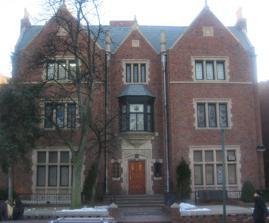
Building: 770 Eastern Parkway
Country: United States of America
Year built: 1940
Lubavitch World Headquarters 770 Eastern Parkway Agudas Chasidei Chabad Yiddish : 770 איסטערן פארקוויי Religion Affiliation Hasidic Judaism Rite Nusach Ari Ecclesiastical or organizational status Synagogue Chabad Headquarters Ownership Merkos L'Inyonei Chinuch Agudas Chasidei Chabad Year consecrated 1940 ( 5700 ) Status Active Location Location 770 Eastern Parkway , Crown Heights , Brooklyn , New York City , New York Country United States Location in New York City Geographic coordinates 40°40′08″N 73°56′34″W / 40.669021°N 73.942870°W / 40.669021; -73.942870 Architecture Architect(s) Edwin Kline Type Residence and synagogue Style Collegiate Gothic Revival Founder The Previous Lubavitcher Rebbe - Rabbi Yosef Yitzchok Schneersohn Completed 1920 Part of a series on Chabad Rebbes Shneur Zalman of Liadi ( Alter Rebbe ) Dovber Schneuri ( Mitteler Rebbe ) Menachem M. Schneersohn ( Tzemach Tzedek ) Shmuel Schneersohn ( Maharash ) Sholom Dovber Schneersohn ( Rashab ) Yosef Yitzchak Schneersohn ( Rayatz ) Menachem M. Schneerson (the Rebbe ) Places and landmarks Crown Heights 770 Chabad library JCM Ohel Kfar Chabad Lyubavichi Nariman House Shikun Chabad Holidays 1, 10, 19 Kislev 10, 22 Shevat 11 Nissan 3 , 12-13 Tammuz 20 Av 5 Tevet Organizations Aguch Aleph Chabad.org Chabad on Campus Colel Chabad Friendship Circle Gan Israel JLN Released Time JRA Kehot LYO Machneh Israel Merkos N'shei NCFJE Ohr Avner L'Chaim Society JLI Tzivos Hashem Vaad Harabonim Vaad Hatmimim Yeshivah Centre Schools Bais Chana Beth Rivkah Beth Rivkah Ladies College Hadar Hatorah Lubavitch Senior Girls' School Machon Chana Mayanot Ohel Chana Oholei Torah Ohr Avner RCA Tomchei Tmimim YOEC Yeshivah College YG Texts Ayin Beis Derech Mitzvosecha Hadranim al HaRambam Hatomim Hayom Yom Igrot Kodesh Imrei Binah Likkutei Sichos Likutei Torah/Torah Or Collections of Maamarim Samech Vov Shulchan Aruch HaRav Tanya Tehillat Hashem Toras Chaim Beit Rebbe Practices and concepts Chabad house Chitas Dirah betachtonim Farbrengen Mashpia Nusach Ari Meshichist Mitzvah tank Mivtzoim Niggunim Noahide laws Public menorah Seder hishtalshelus Shaliach Chabad offshoots Strashelye Kopust Liadi Niezhin Avrutch Malachim v t e 770 Eastern Parkway ( Yiddish : 770 איסטערן פארקוויי ), also known as " 770 " ("Seven Seventy"), is the street address of the World Headquarters of the Chabad-Lubavitch Hasidic movement , located on Eastern Parkway in the Crown Heights neighborhood of Brooklyn , New York . The building is the center of the Chabad-Lubavitch world movement and considered by many to be an iconic site in Judaism. History The house, in Collegiate Gothic Revival style, was built in 1920, designed by Edwin Kline, and originally served as a medical office. In 1940, with the assistance of Jacob Rutstein and his son Nathan Rothstein, the building was purchased by Agudas Chasidei Chabad on behalf of the Chabad Lubavitch movement and as a home for Rabbi Yosef Yitzchok Schneersohn when he arrived in the United States in 1940. Because Rabbi Schneerson used a wheelchair, a building with an elevator needed to be purchased for his use as both a home and as a synagogue . The building, which soon became known as 770, became the hub and central location for Chabad during the 1940s. It served as the main Chabad synagogue, a yeshiva, and offices for the Merkos L'Inyonei Chinuch . Rabbi Yosef Yitzchak Schneersohn lived in an apartment on the second floor. When Rabbi Menachem Mendel Schneerson arrived from Vichy France to New York in 1941, his father-in-law appointed him as chairman of Merkos L'Inyonei Chinuch. The younger Rabbi Schneerson's office was located on the first floor of 770, near the synagogue. After Yosef Yitzchok's passing in January 1950, his son-in-law and successor, Menachem Mendel Schneersohn, continued to use his own office on the main floor to lead the movement, while maintaining his personal residence on President Street, several blocks away. Yosef Yitzchok's wife remained resident in her apartment on the second floor until her death. Her two daughters would often visit her in her apartment, and during her lifetime the new Rebbe would conduct semi-private meals there for the family and selected visitors on festive occasions. Today, the previous Rebbe's apartment and office are closed to the public. Since 1994, Rabbi Menachem Mendel's office on the first floor is used on Shabbat and Jewish holidays as an additional prayer room open to the public during prayer times. From its inception the synagogue has served three parallel purposes. It is a place of daily prayer services, a study hall for advanced students, and an assembly hall for Chabad gatherings, known as Farbrengens . Here the Lubavitcher Rebbe or elder Chassidim would address Chassidim and other visitors about Torah observance and Chassidic philosophy and practice. As the Lubavitch movement grew in the United States, the original synagogue became too small to house the chasidim and students who came to pray and study there. The synagogue was expanded in several stages. The first annex was added in 1960, with subsequent expansions taking place in the late 1960s and again in the mid-1970s. The synagogue then reached its current size. The original synagogue remains as a small study hall used by rabbinical students during the week. In 1988, Rabbi Schneersohn laid the cornerstone for an ongoing renovation project. In 1991, 770 was the site of the Crown Heights riot between Orthodox Jewish residents and African American residents. Usage The original building is part of a larger block maintained by the Agudas Chasidei Chabad . This block includes the larger synagogue, a Kollel (Kollel Tiferes Zekeinim), and the community's library. It also houses the offices of the secretariat of the Lubavitch Movement and other offices. 770 is an iconic site considered holy by members of the Chabad movement. It attracts thousands of visitors from around the world every year. The building is recognized as an Orthodox Jewish synagogue, which is open to all people, with a men's section on the ground floor and a women's section on the floor above it. On Shabbat and holidays, smaller prayer groups can be found congregating throughout the building, including the lobby and office used by the Rebbe within the original 770 building. The synagogue's official name is "Congregation Lubavitch of Agudas Chasidei Chabad". Stabbing incident On December 9, 2014, a little after 1:00 am, an individual with a documented history of mental health issues entered a synagogue and assaulted a student with a knife. Another student present reported that the assailant yelled threats during the incident. A police officer at the scene engaged with the assailant in an effort to detain him. The confrontation resulted in the officer discharging their weapon once, which resulted in the death of the assailant. Ownership dispute and discovery of unauthorized underground expansion Main article: New York City synagogue tunnel incident Since at least the 2000s, the synagogue, located under 784 and 788 Eastern Parkway, has been subject to a dispute between the Agudas Chasidei Chabad (the umbrella organization for the worldwide Chabad-Lubavitch movement) and the Gabbaim , who are Messianic Chasidim and control day-to-day operations of the main synagogue. Though a court ruling in 2006 decided that full ownership of 770 belongs to Agudas Chasidei Chabad, ongoing legal disputes have prevented either party from altering the structure. In December 2023, an unauthorized underground digging was discovered connecting the main synagogue to a nearby unused mikveh . The New York Times reported that the tunnel was part of an attempted expansion of 770. In response, Chabad leadership closed the women's balcony on the floor above until the tunnel could be filled in and called in construction crews to flood the expansion with concrete. When workers tried to fill the tunnel on January 8, 2024, clashes broke out between Chabad messianists, who tried to prevent the tunnel from being filled, and the New York City Police Department (NYPD). The NYPD arrested nine people, and the building was temporarily closed pending a structural safety review. Footage of the January 8 incident and tunnel went viral on social media. Building 770 is the backdrop for the photo of Chabad rabbis taken annually during the Kinus Main synagogue The building contains a stairway that leads to the main synagogue. The synagogue is underground, and is considered part of 770, although it technically is mostly under 784 and 788. Central Lubavitcher Yeshiva The building contains a Yeshiva with approximately 1,000 students. The Yeshiva is a part of a group of Yeshivot called Tomchei Tmimim , started by the 5th Chabad Rebbe Sholom Dovber Schneersohn of Lubavitch. Replicas Lubavitch Chassidim attach great significance to everything that played a role in the Rebbe's life; therefore, Lubavitch Chassidim all over the world have built replicas or near-replicas of the building. These include replicas in Ramat Shlomo in Jerusalem and Kfar Chabad in Israel . Other replicas include UCLA Chabad House at UCLA Los Angeles, California ; Moshiach Center In Fort Lauderdale Fl, Chabad House at Rutgers University in New Brunswick, New Jersey ; Congregation Ahavat Shalom in Ocean City, Maryland ; in Los Angeles, California ; in St Kilda East, Victoria , a suburb of Melbourne , Australia ; in Milan , Italy ; in Brazil ; in Argentina ; in Chile , in Kamianske , Ukraine ; in Camp Gan Israel in Montreal, Quebec and most recently in Baltimore , Maryland . The Forward wrote in 2021 that there were an estimated 35 replicas of 770, most of which were Chabad Houses. Tzedakah boxes and mezuzah cases have been decorated with pictures of the building. Joseph Zakon Wineries in New York City makes a wine called "Seven-seventy". In the early 1990s, Chabad bar-mitzvah boys began using tefillin bags with an embroidered picture of seven-seventy. Gallery The Rebbe 's place in the main synagogue at 770 Partial view of interior synagogue Chabad Hasidim in the main synagogue at 770 The parochet at 770 Eastern Parkway 770 replica in Kfar Chabad, Israel 770 replica in Ramat Shlomo, Jerusalem 770 replica in Melbourne, Australia Replica of 770 Eastern Parkway in Mitzpe Ramon, Israel Replica of 770, Congregation Ahavat Shalom in Ocean City, Maryland Replica of 770 at Chabad of Flushing under construction; Rendering on right. References